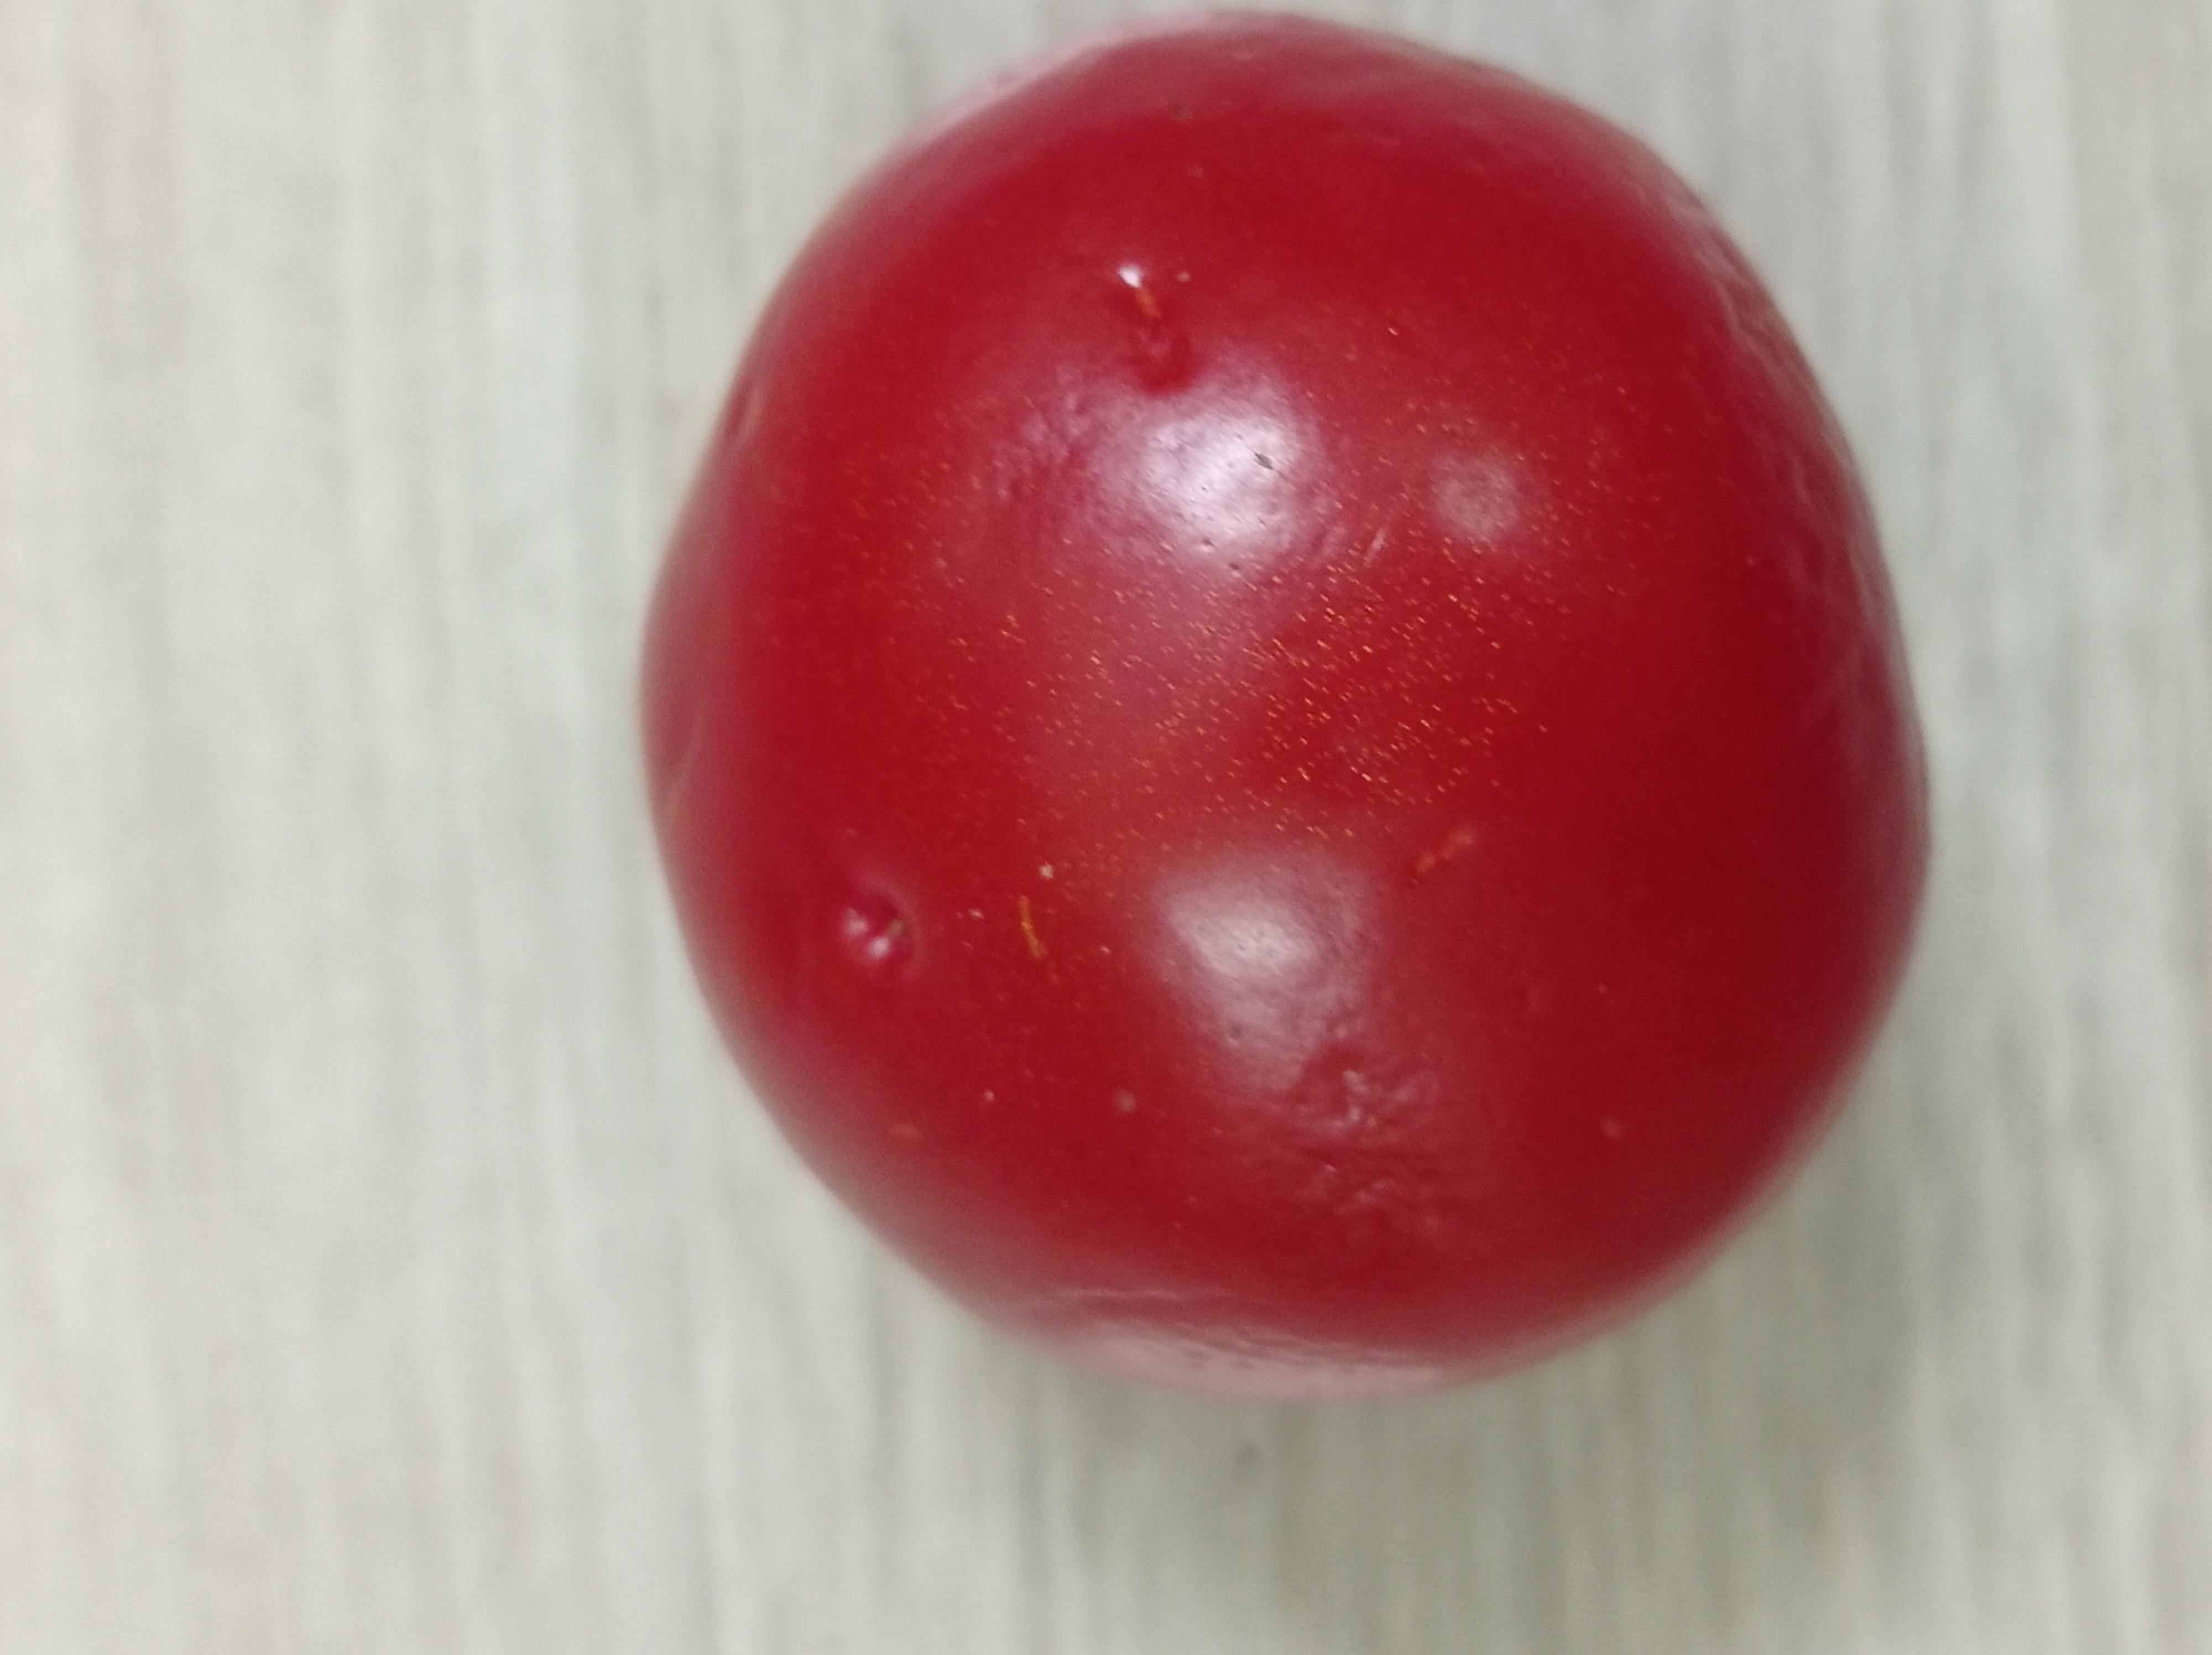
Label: Fresh